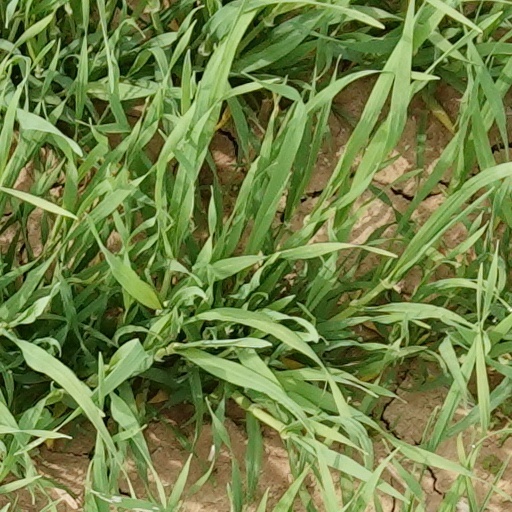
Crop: wheat